John Neville, 1st Marquess of Montagu

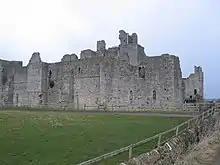
Middleham Castle today; this was his father's caput.

Sir John Neville was from the branch of the Neville family based at Middleham Castle in Yorkshire, rather than that of Westmorland. It has been claimed that he, as a "landless younger son" was partially to blame for his family's long-running feud with the Lancastrian Percy family of Northumberland. The first outburst of violence that took place was a result of the 1 May 1453 royal licence for John Neville's brother, Thomas Neville to marry Maud Stanhope being issued. News of this must have reached the north within the fortnight, for by the twelfth, one of the Earl of Northumberland's younger sons, Thomas Percy, Lord Egremont, began recruiting men. In August 1453, John Neville raided the Percy castle of Topcliffe, possibly with the intention of seizing Egremont. Failing to find him, Neville resorted to threatening the Percy tenantry who were in residence. He and Egremont were subsequently summoned to appear before the Royal Council, a summons which was ignored by both. Feuding continued through summer 1453, and even though they had been instructed to keep the peace, by 27 July, the council was issuing letters to Northumberland and Salisbury regarding their sons. This was followed by more letters to the sons. In Knaresborough, the locals generally aligned themselves with John Neville due to the unpopularity of Sir William Plumpton (the king's man), from whom they began stealing with impunity, which resulted in severe injuries when the Neville brothers demonstrated a "show of force" in January 1454.